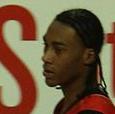
Age: 18